Estádio Urbano Caldeira

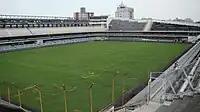
Internal view of the stadium, 2009

The Estádio Urbano Caldeira is located on the Princesa Isabel street, in the neighborhood of Vila Belmiro, occupying the block bounded by the streets of Tiradentes, Don Pedro I, and José de Alencar. The venue is 600 feet (182.88 meters) in between the avenues of Senator Pinheiro Machado and Dr. Bernadino de Campos.